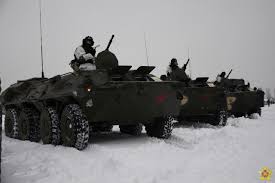
Label: BTR